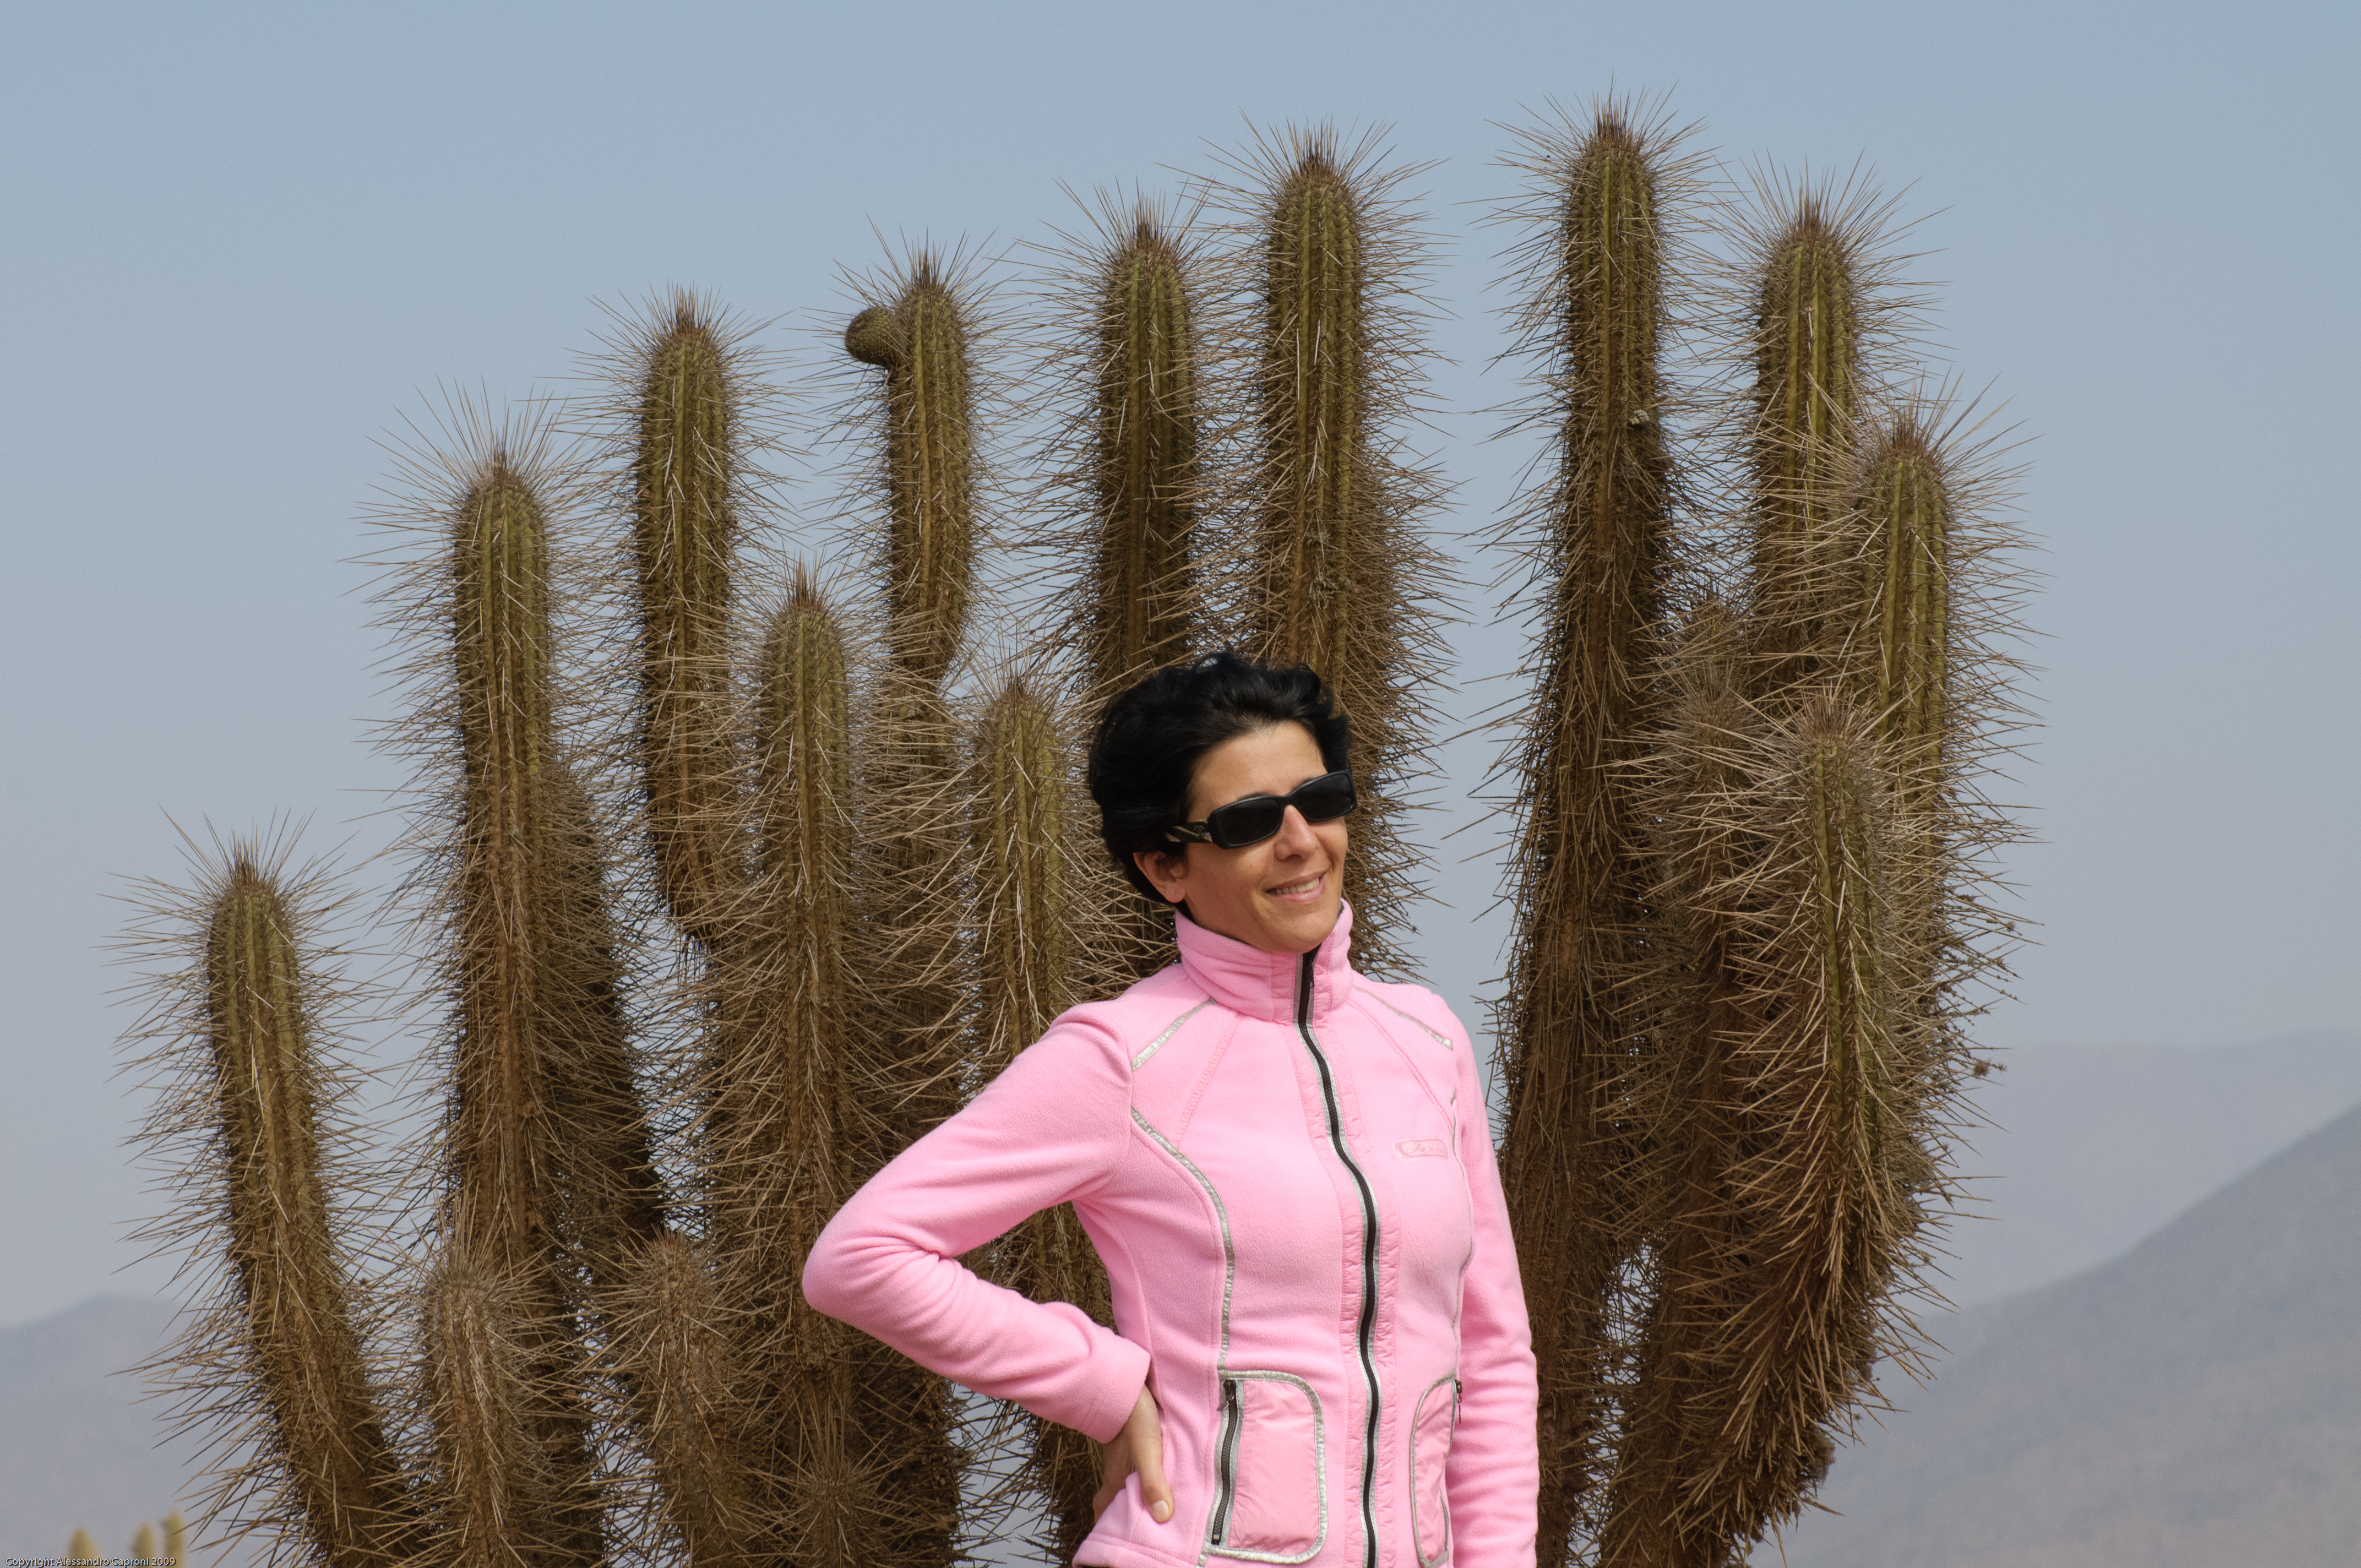
tree, snow, winter, plant, spring, nikon, season, chile, laserena, d300, grass family, land plant